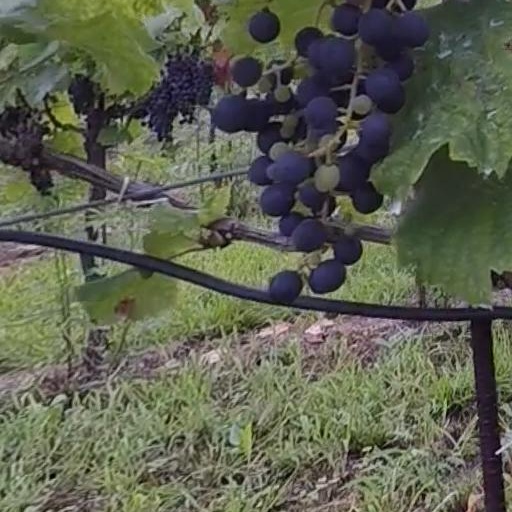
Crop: grape